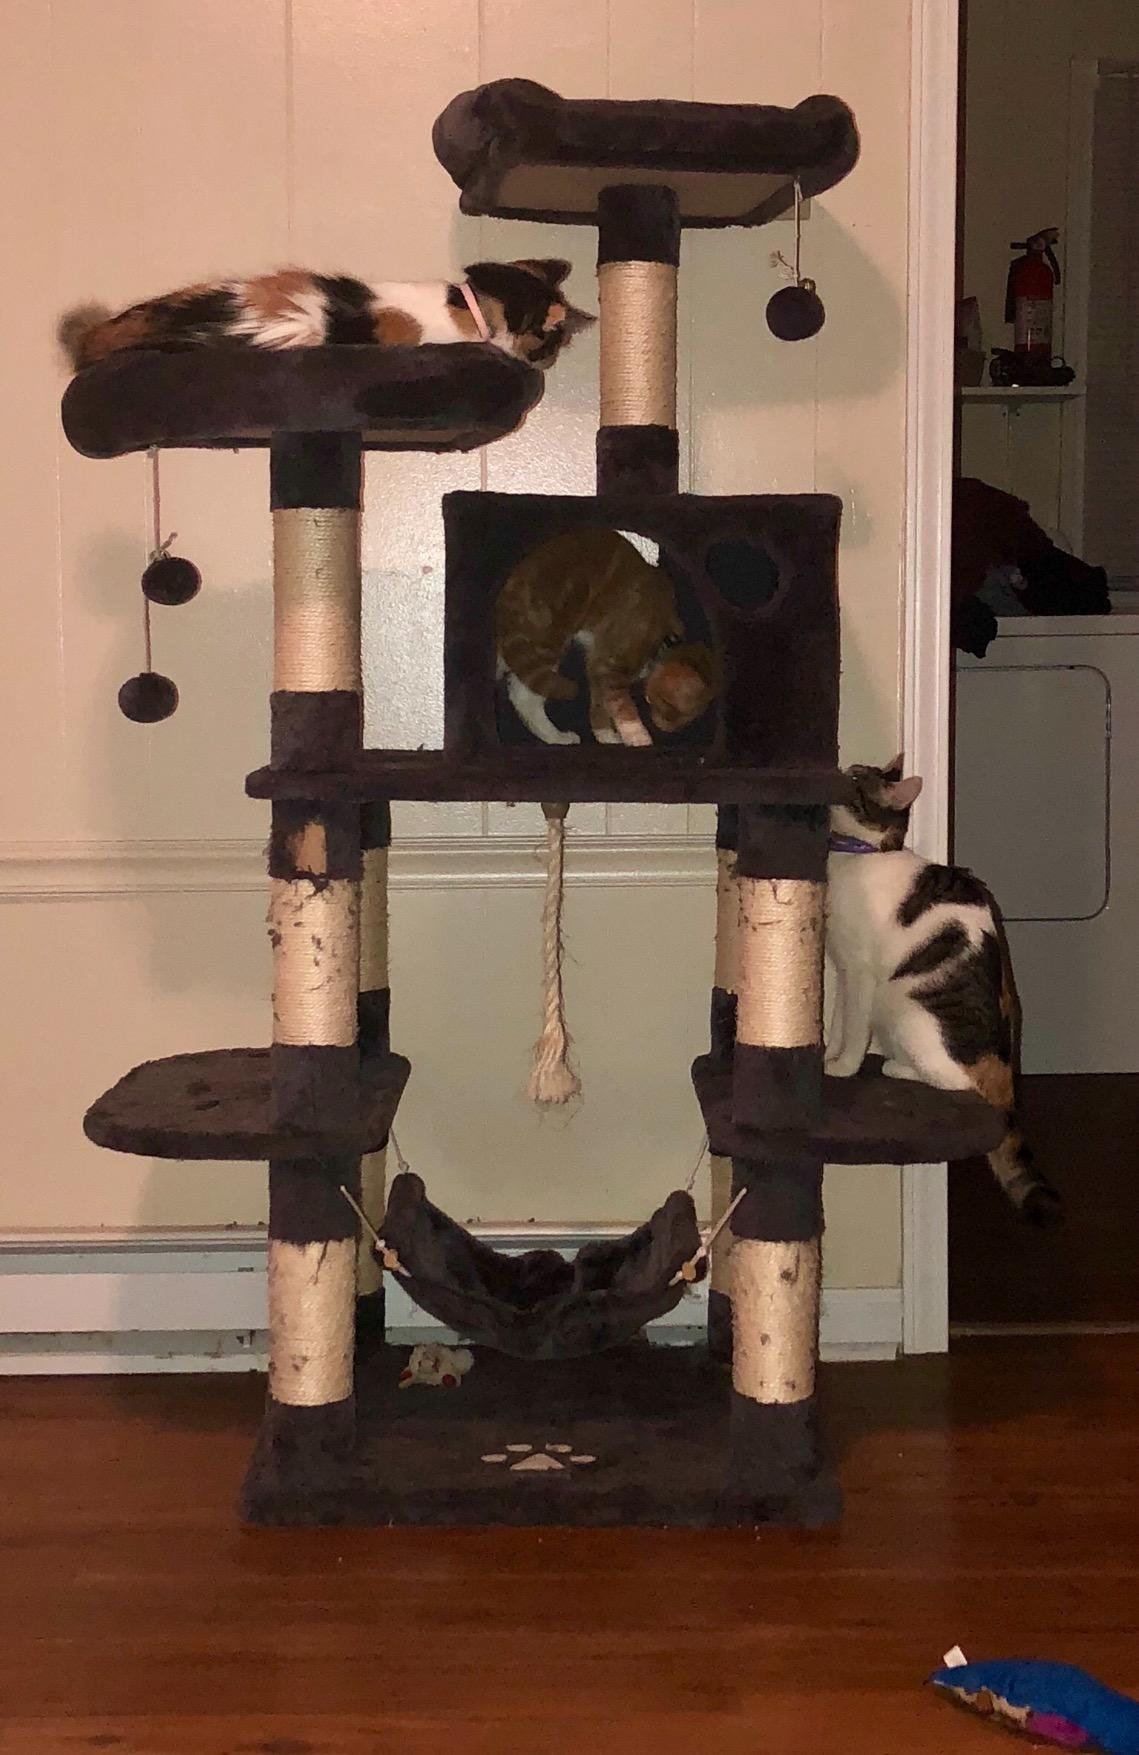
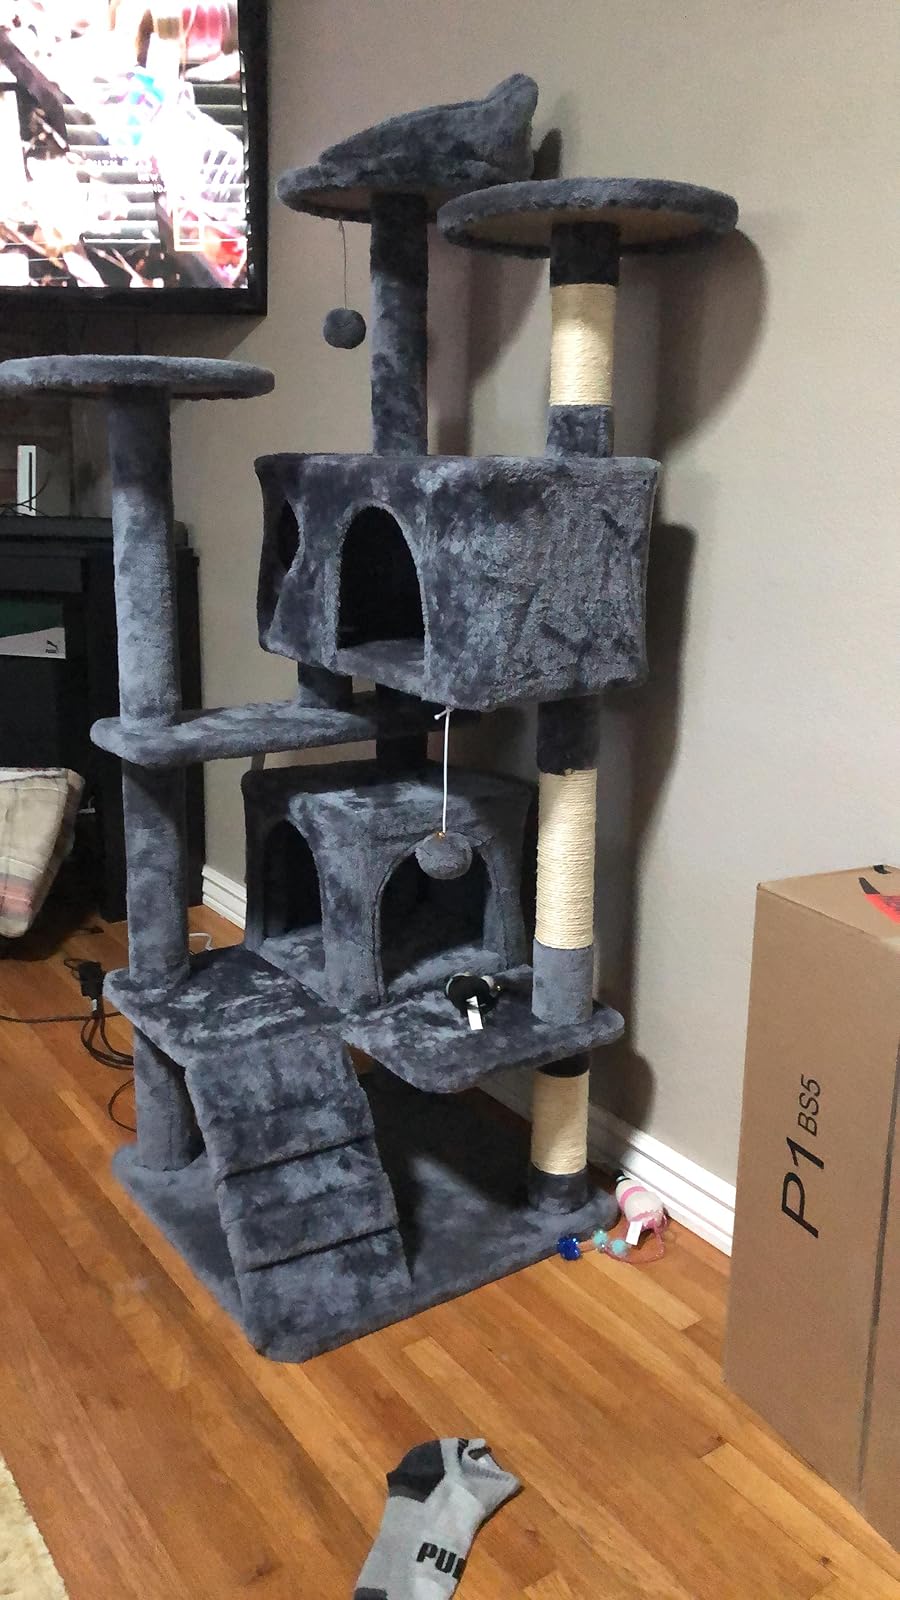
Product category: items_cat tree
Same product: no